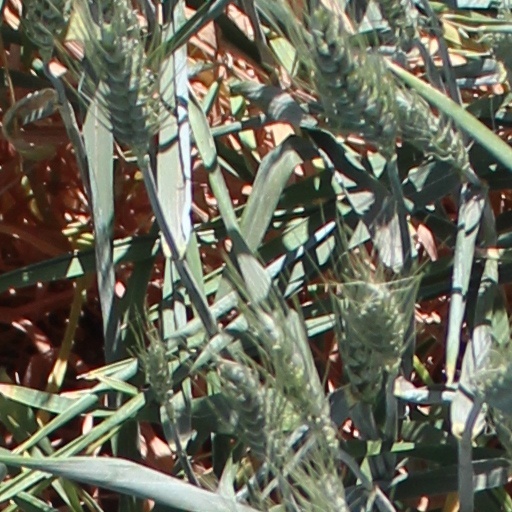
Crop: wheat